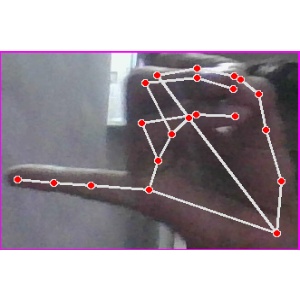
अक्षर: च